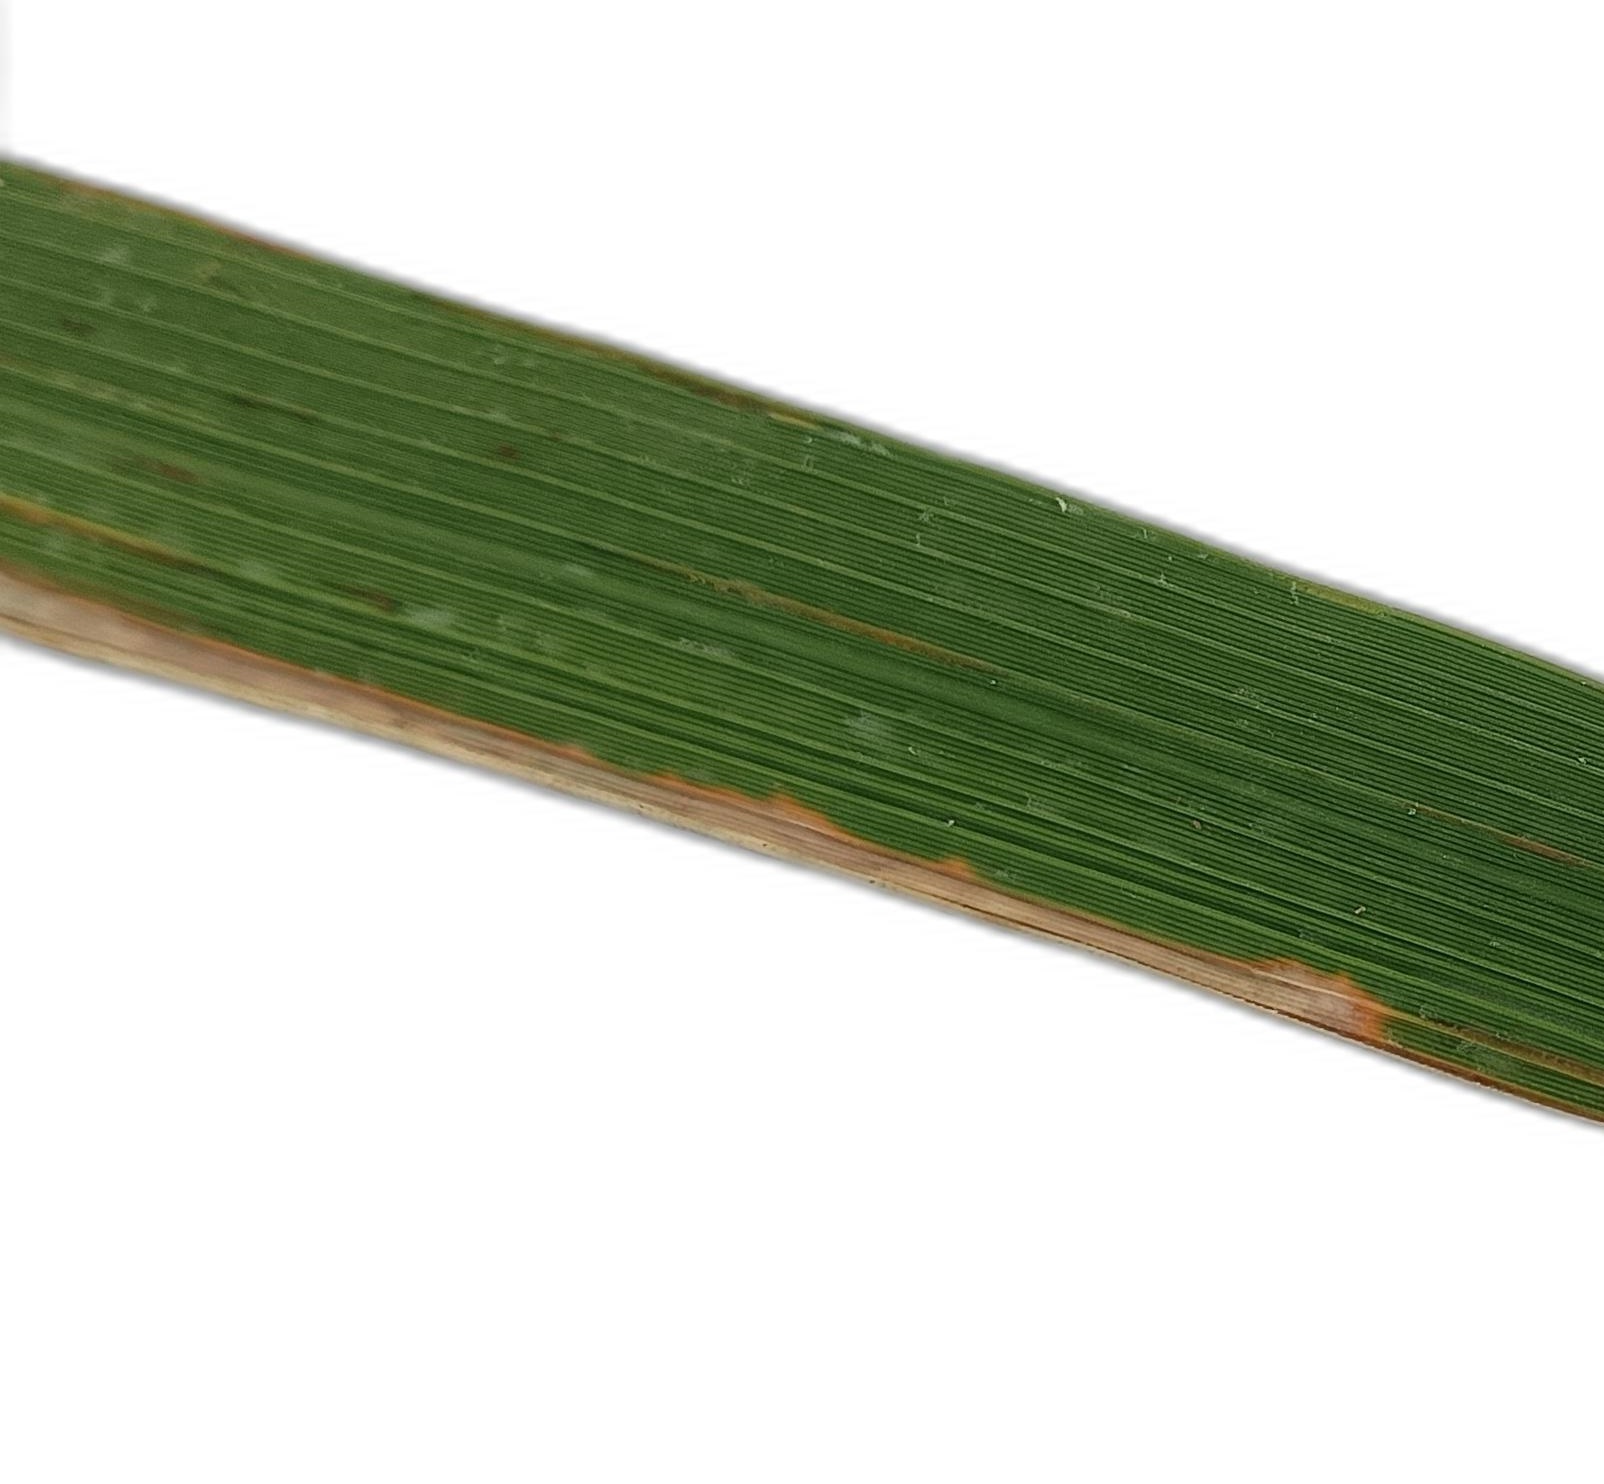
Label: Leaf Scald